Hashtag Horror

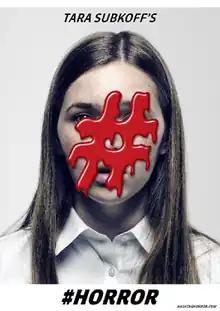
Theatrical release poster

#Horror (pronounced "hashtag horror") is a 2015 American slasher film written and directed by Tara Subkoff, and starring Chloë Sevigny, Timothy Hutton, Natasha Lyonne, Taryn Manning, and Balthazar Getty. The plot follows a group of wealthy seventh-grade girls who face a night of terror together after a social media game spirals out of control, resulting in murder.